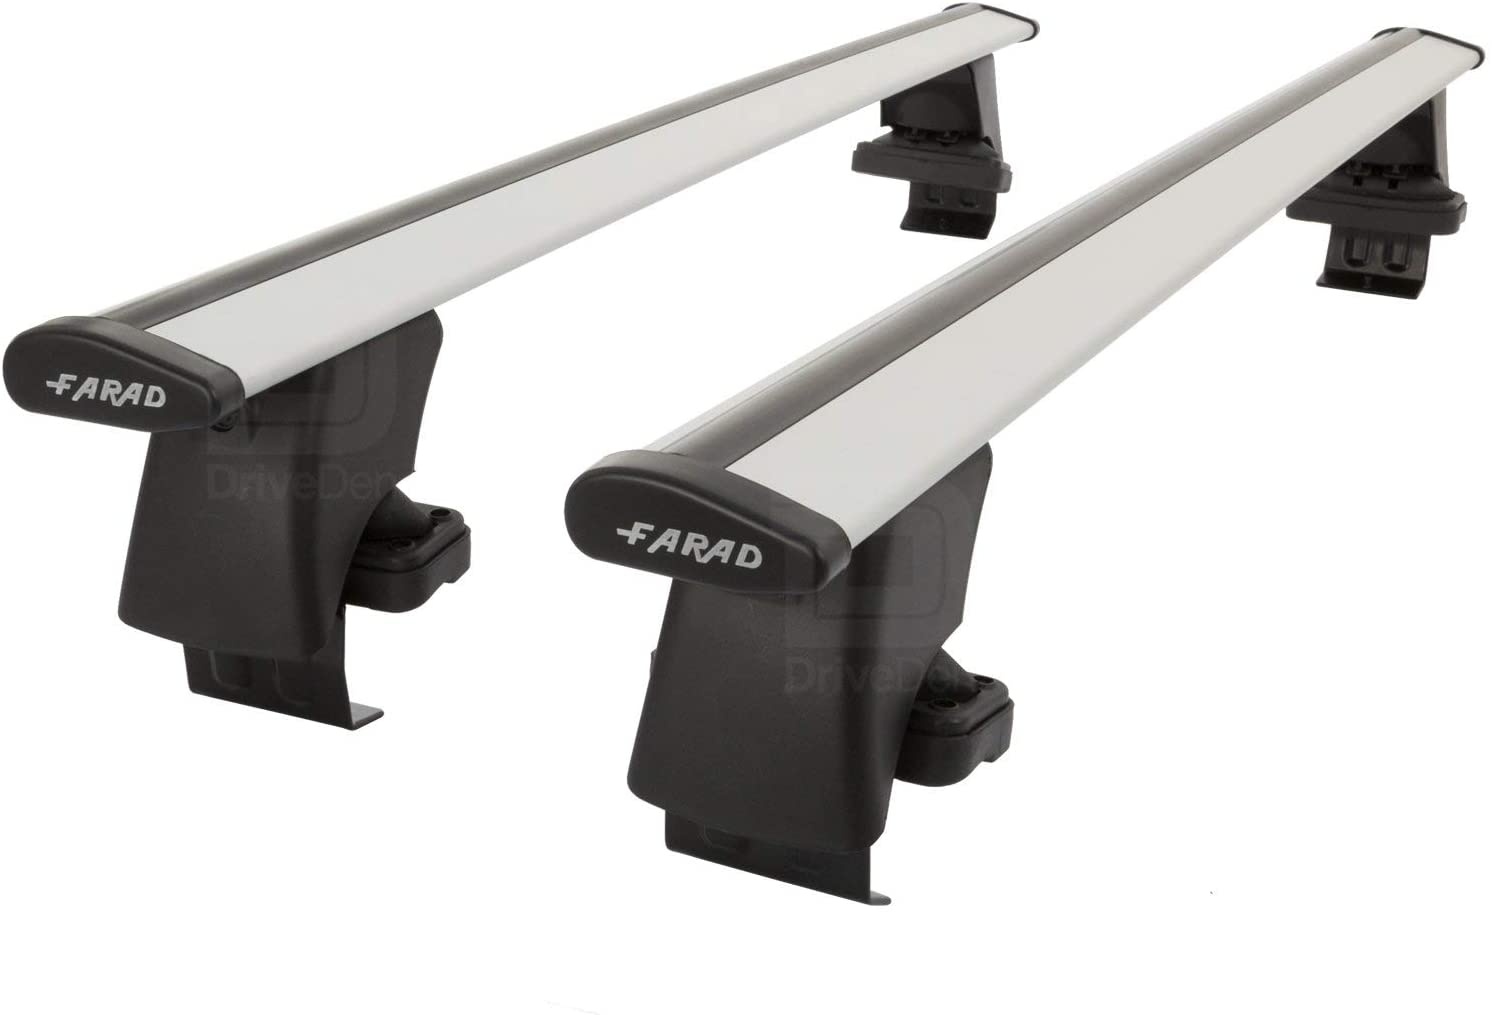
Farad-Barre portatutto Aerodynamic silver con kit BS per HONDA CIVIC 5 porte anno 2012-2017 senza corrimano
Le barre portatutto ALU AERODYNAMIC di FARAD, realizzate in lega di alluminio, si distinguono per la loro forma aerodinamica e sono dotate di uno Spoiler Antirumore. Questo design innovativo offre una minore rumorosità dovuta al vento rispetto alle tradizionali barre di forma ovale. Queste barre si contraddistinguono per la loro estrema facilità di montaggio e smontaggio, il design aerodinamico e una robustezza senza pari. Le barre ALU AERODYNAMIC sono disponibili in due colori, Black e Silver, e possono trasportare fino a 100 kg. Queste barre sono certificate dall’omologazione tedesca dei trasporti TÜV-GS e dall’omologazione europea City-Crash , garantendo così la loro solidità e sicurezza. Le barre ALU AERODYNAMIC vengono vendute insieme a vari kit di fissaggio, a seconda del tipo di tetto dell’auto. N.B. Verificare sempre sul libretto della vostra vettura il portaggio massimo consentito. Scheda Tecnica : Portaggio massimo (Kg) 100 Lunghezza barre (cm) 130 Dimensioni barre (mm) 80 x h26 Serratura antifurto Compresa Materiale Alluminio Omologa TÜV-GS / City-Crash Si Garanzia 3 anni Luogo di fabbricazione Torino - Italia CONTENUTO DELLA CONFEZIONE: 2 Barre portatutto realizzate in alluminio 1 kit di fissaggio, composto da 4 elementi, per l’installazione delle 2 barre
Brand: Farad
Category: Vehicles & Parts > Vehicle Parts & Accessories > Vehicle Storage & Cargo > Motor Vehicle Carrying Racks